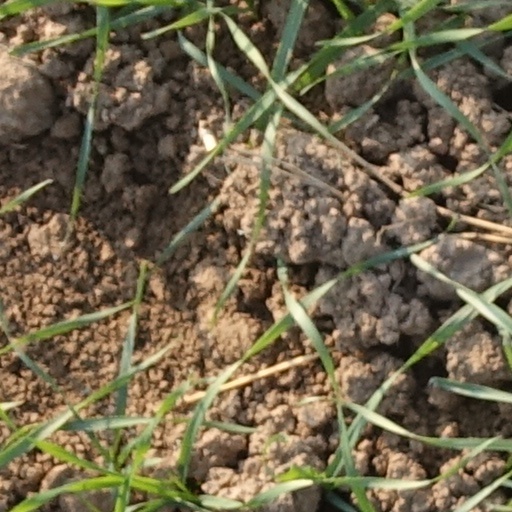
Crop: wheat